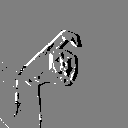
ASL letter: x